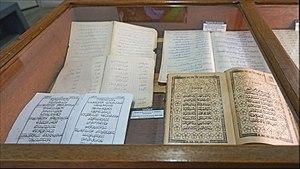
La charia représente dans l'islam diverses normes et règles doctrinales, sociales, cultuelles et relationnelles édictées par la révélation. Le terme utilisé en arabe dans le contexte religieux signifie « chemin pour respecter la loi [de Dieu] ». Il est d’usage de désigner en Occident la charia par le terme de loi islamique, qui est une traduction approximative puisque n'englobant que partiellement le véritable sens du mot. La charia codifie à la fois les aspects publics et privés de la vie d’un musulman, ainsi que les interactions sociales. Les musulmans considèrent cet ensemble de normes comme l’émanation de la volonté de Dieu. Le niveau, l’intensité et l’étendue du pouvoir normatif de la charia varient considérablement sur les plans historiques et géographiques.